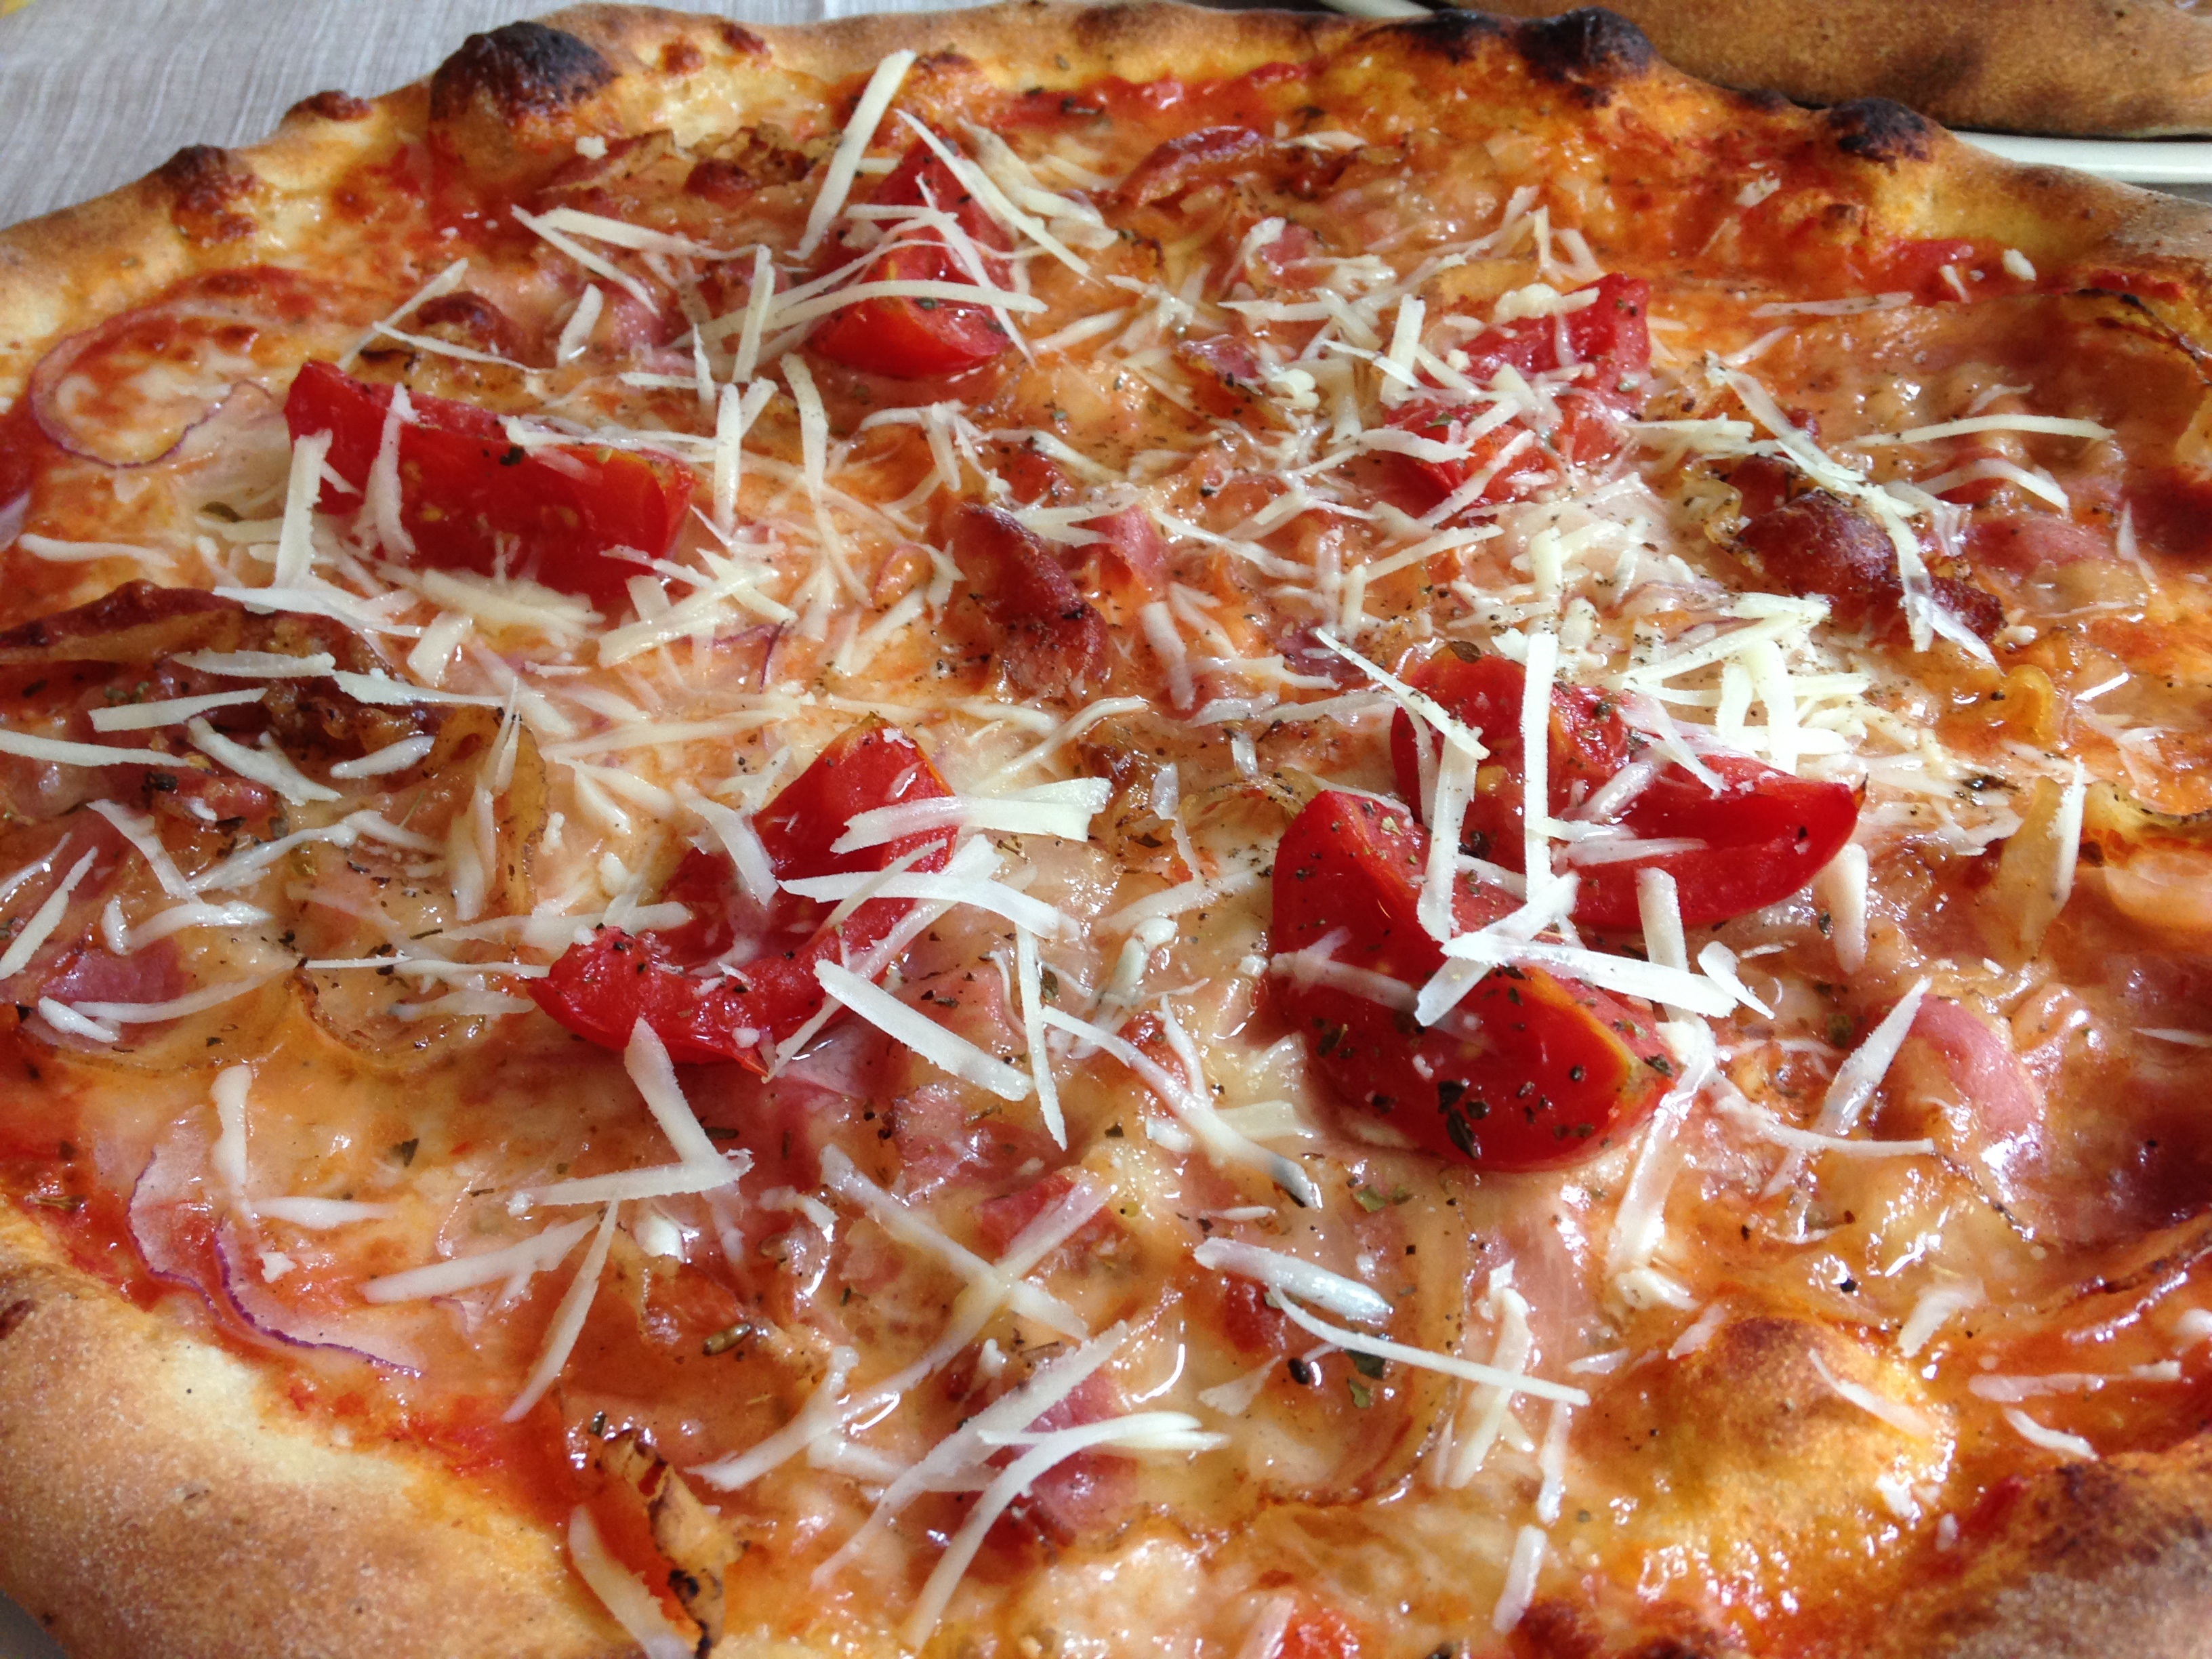
dish, food, italy, dessert, meat, cuisine, pizza, pepperoni, quiche, baked goods, italian food, amatriciana, tarte flamb e, pizza cheese, european food, sicilian pizza, zwiebelkuchen